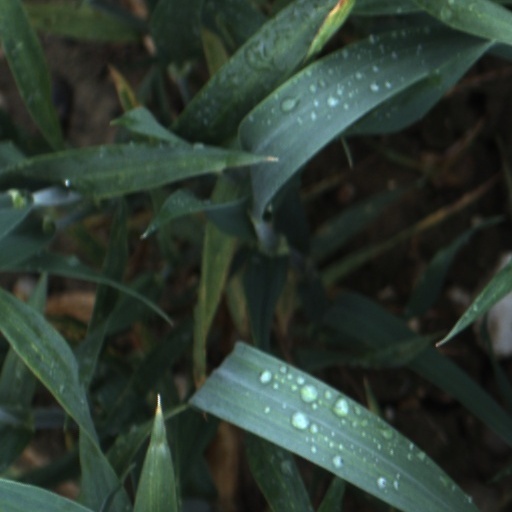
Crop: wheat